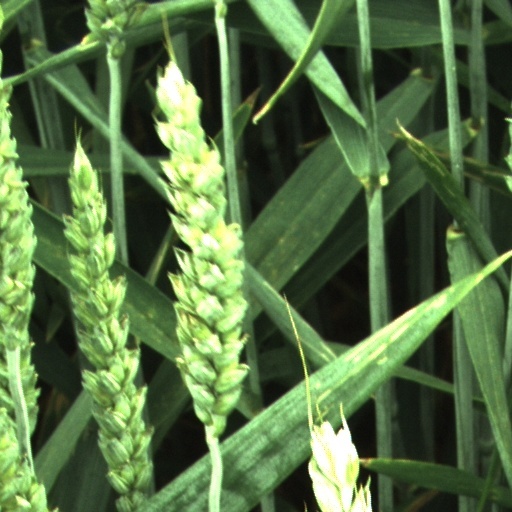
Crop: wheat